Waza National Park

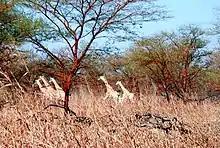
Parc Waza12

The park's habitat is mainly in the “Chad depression” with average elevation in the range of a , thought the highest ground goes up to near Waza village. The topography of the park, however, is generally flat. Sand dunes in the western area of the park denote past desert conditions. The Chad depression was originally covered by Lake Chad. The land classification consists of terrestrial landscapes to the extent of 88%, and the park has 7% shrub land and 5% grassland.